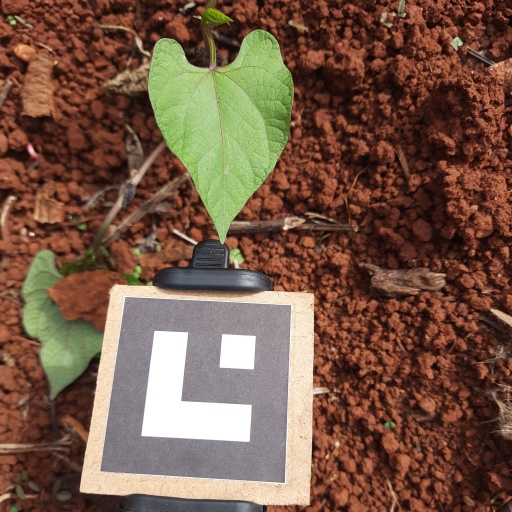
Observations: wavy surface, no eating holes, under sunlight